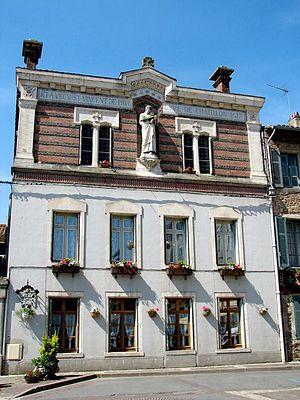
Châtillon-sur-Chalaronne, maison où vivait St. Vincent de Paul en 1617